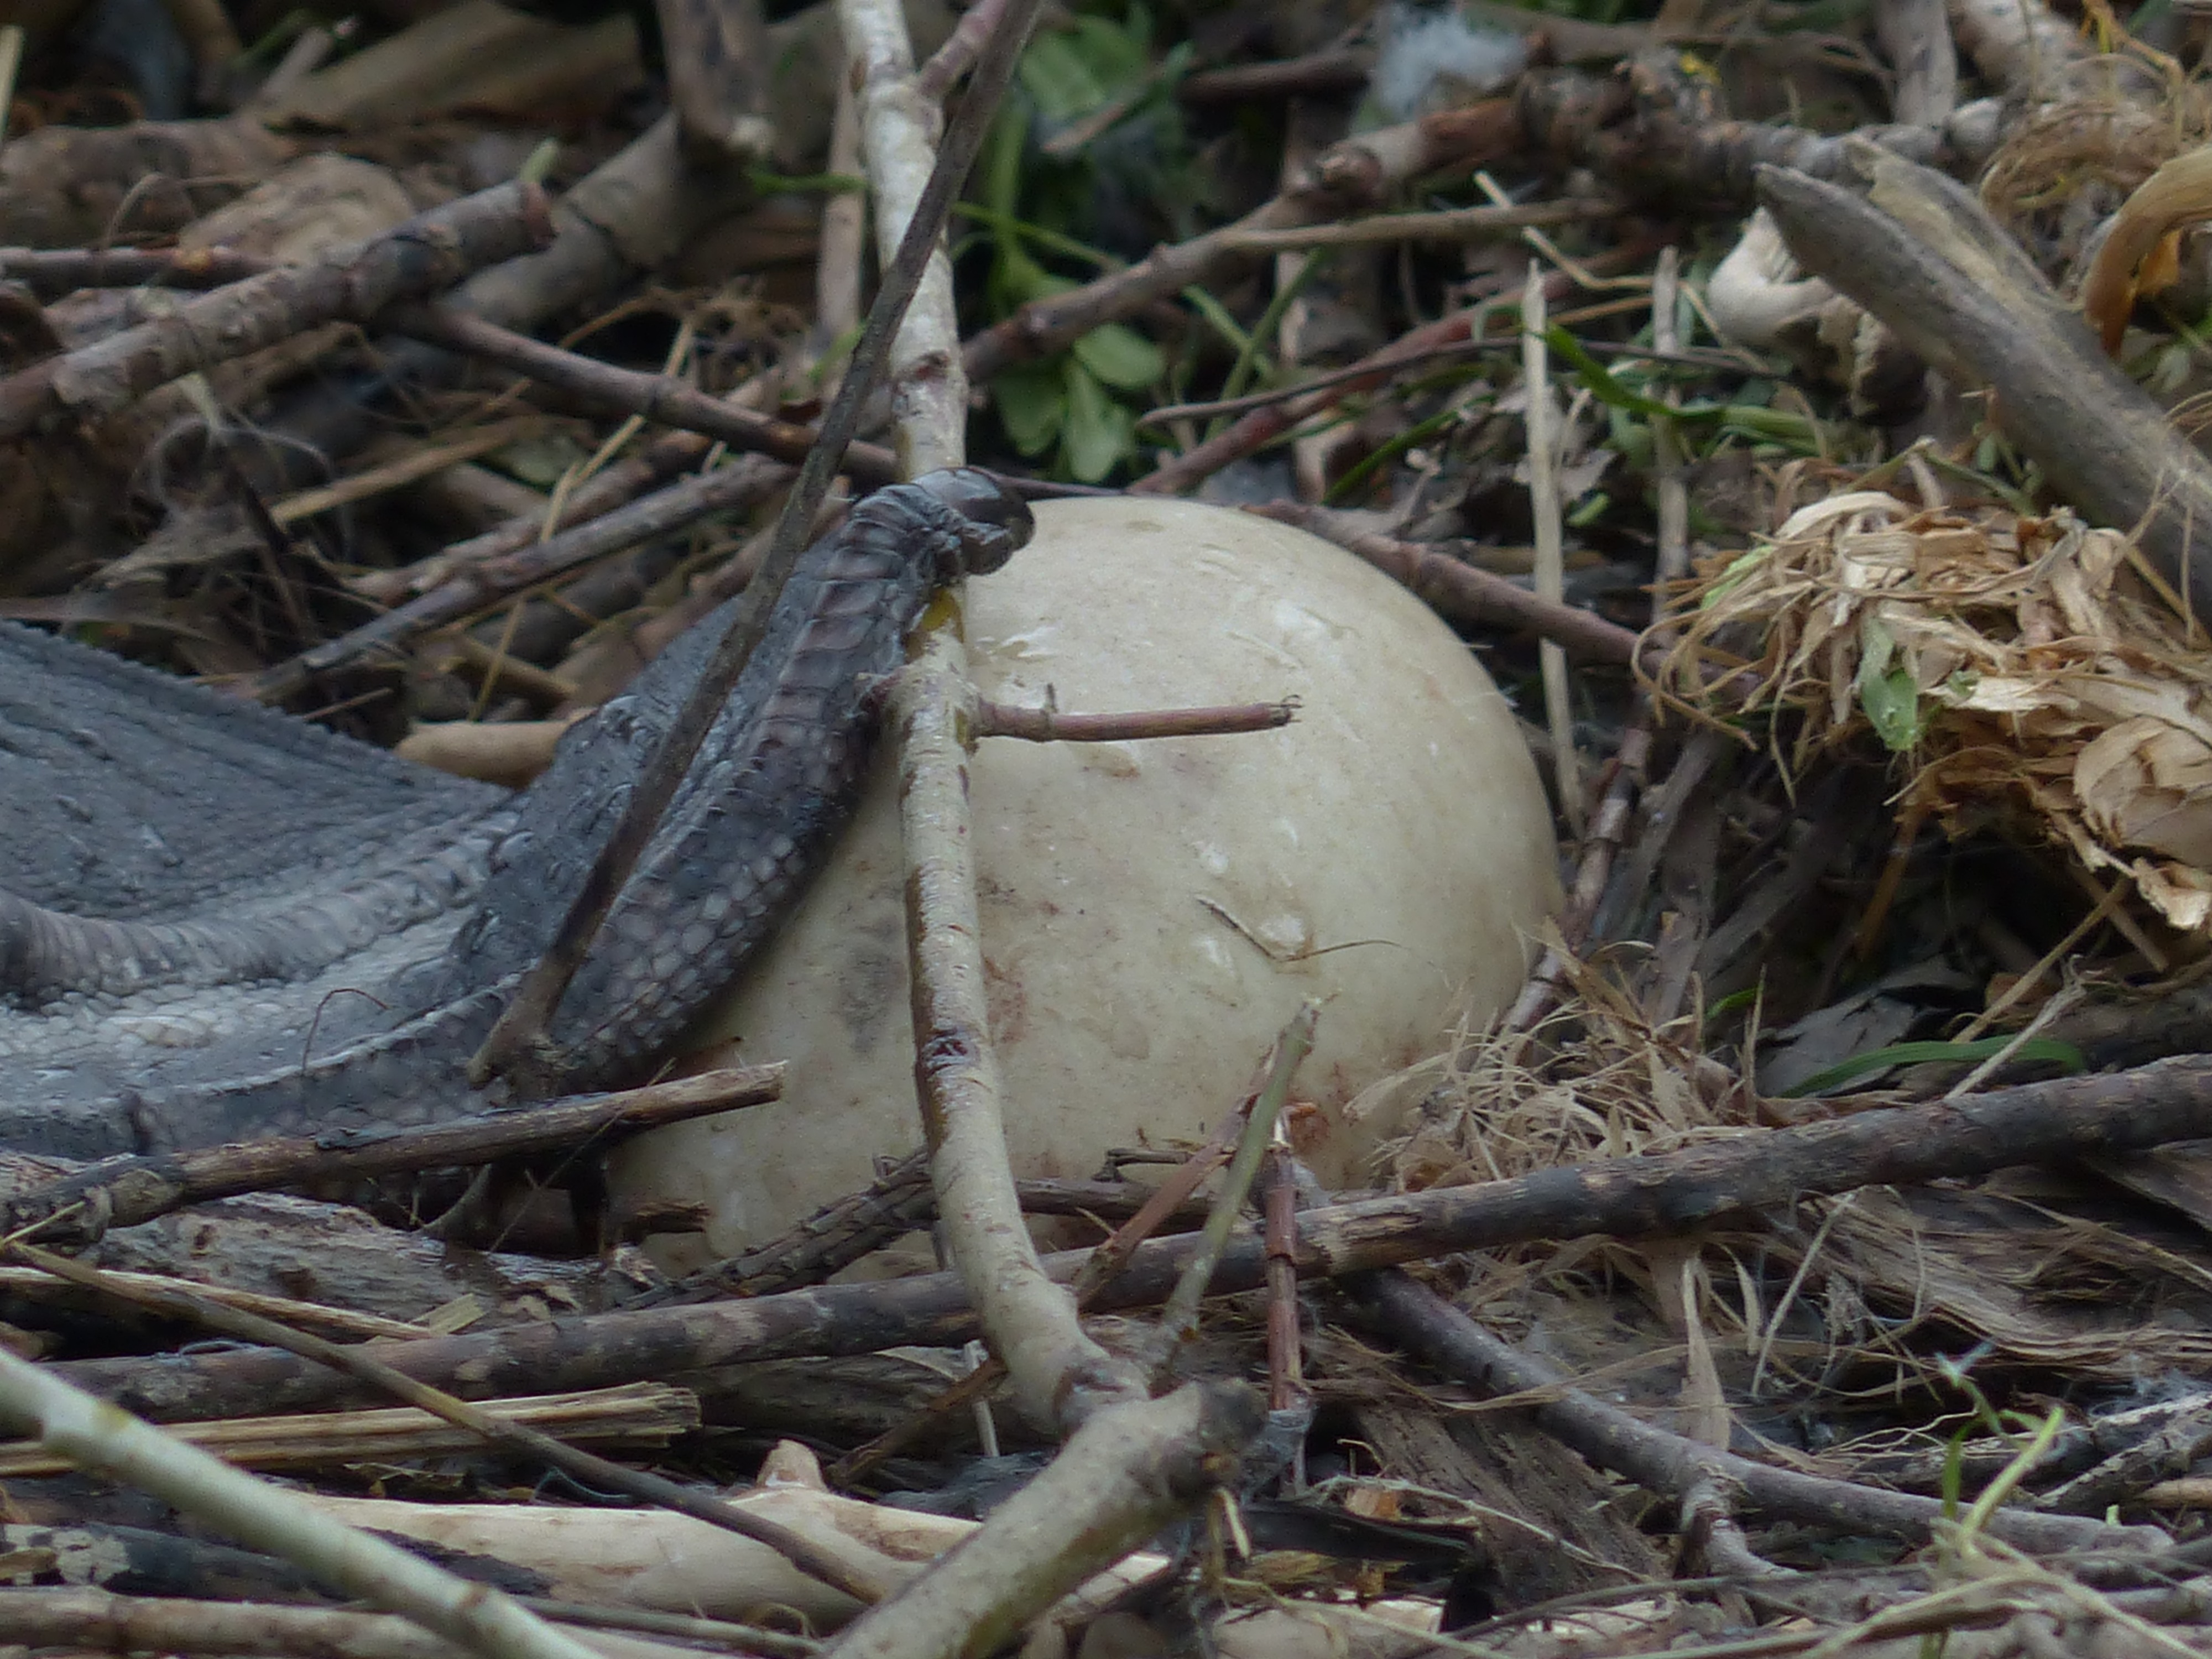
wildlife, fauna, egg, swan, hatch, nest, breed, swan walk